Electric Apricot: Quest for Festeroo

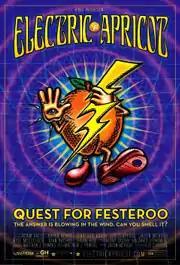
Poster

Electric Apricot: Quest for Festeroo (also known as National Lampoon Presents Electric Apricot: Quest for Festeroo) is a 2007 mockumentary film by Primus lead-man Les Claypool, featuring himself as well as others using pseudonyms. The movie has been screened at film festivals internationally, including the Bonnaroo Music Festival and the Raindance Film Festival in London.